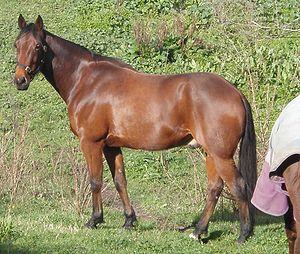
Le standardbred, american standardbred ou trotteur américain est une race chevaline sélectionnée aux États-Unis pour ses performances dans les courses de trot et d'amble attelé. Développée en Amérique du Nord à partir de Pur-sangs et de trotteurs du Norfolk, la race est maintenant reconnue dans le monde entier. Ces chevaux sont solides et bien bâtis, dotés de dispositions agréables. Il n'est pas rare d'en voir dans une grande gamme d'activités sous la selle, particulièrement dans le Midwest et l'Est des États-Unis. Ils sont aussi très célèbres au Canada.
Le trotteur français est une race chevaline issue des anciennes races de chevaux carrossiers normands et sélectionnée uniquement pour les courses au trot. Ses origines remontent au début du XIXᵉ siècle en Normandie et sont fortement liées à l'élevage de chevaux anglo-normand. Croisés dans un premier temps avec des trotteurs Norfolk, des Pur-sang anglais et des trotteurs Orlov, le trotteur français ne prend le nom sous lequel on le connaît aujourd'hui qu'à partir de 1922. Plus récemment, il a fortement subi l'influence positive du standardbred américain, avec lequel il a été croisé à partir de la fin des années 1970. Sans standard fixe, c'est un cheval qui, néanmoins, se caractérise par un modèle compact, avec une arrière-main très développée, un sternum proéminent et une tête rectiligne, voire légèrement busquée. L'élevage de la race est concentré en Basse-Normandie et est plutôt représenté par de petits éleveurs ne possédant qu'une ou deux juments. Élevé et sélectionné pour les courses au trot, il peut également devenir un excellent cheval de loisir et de compétition s'il est amené à être réformé.